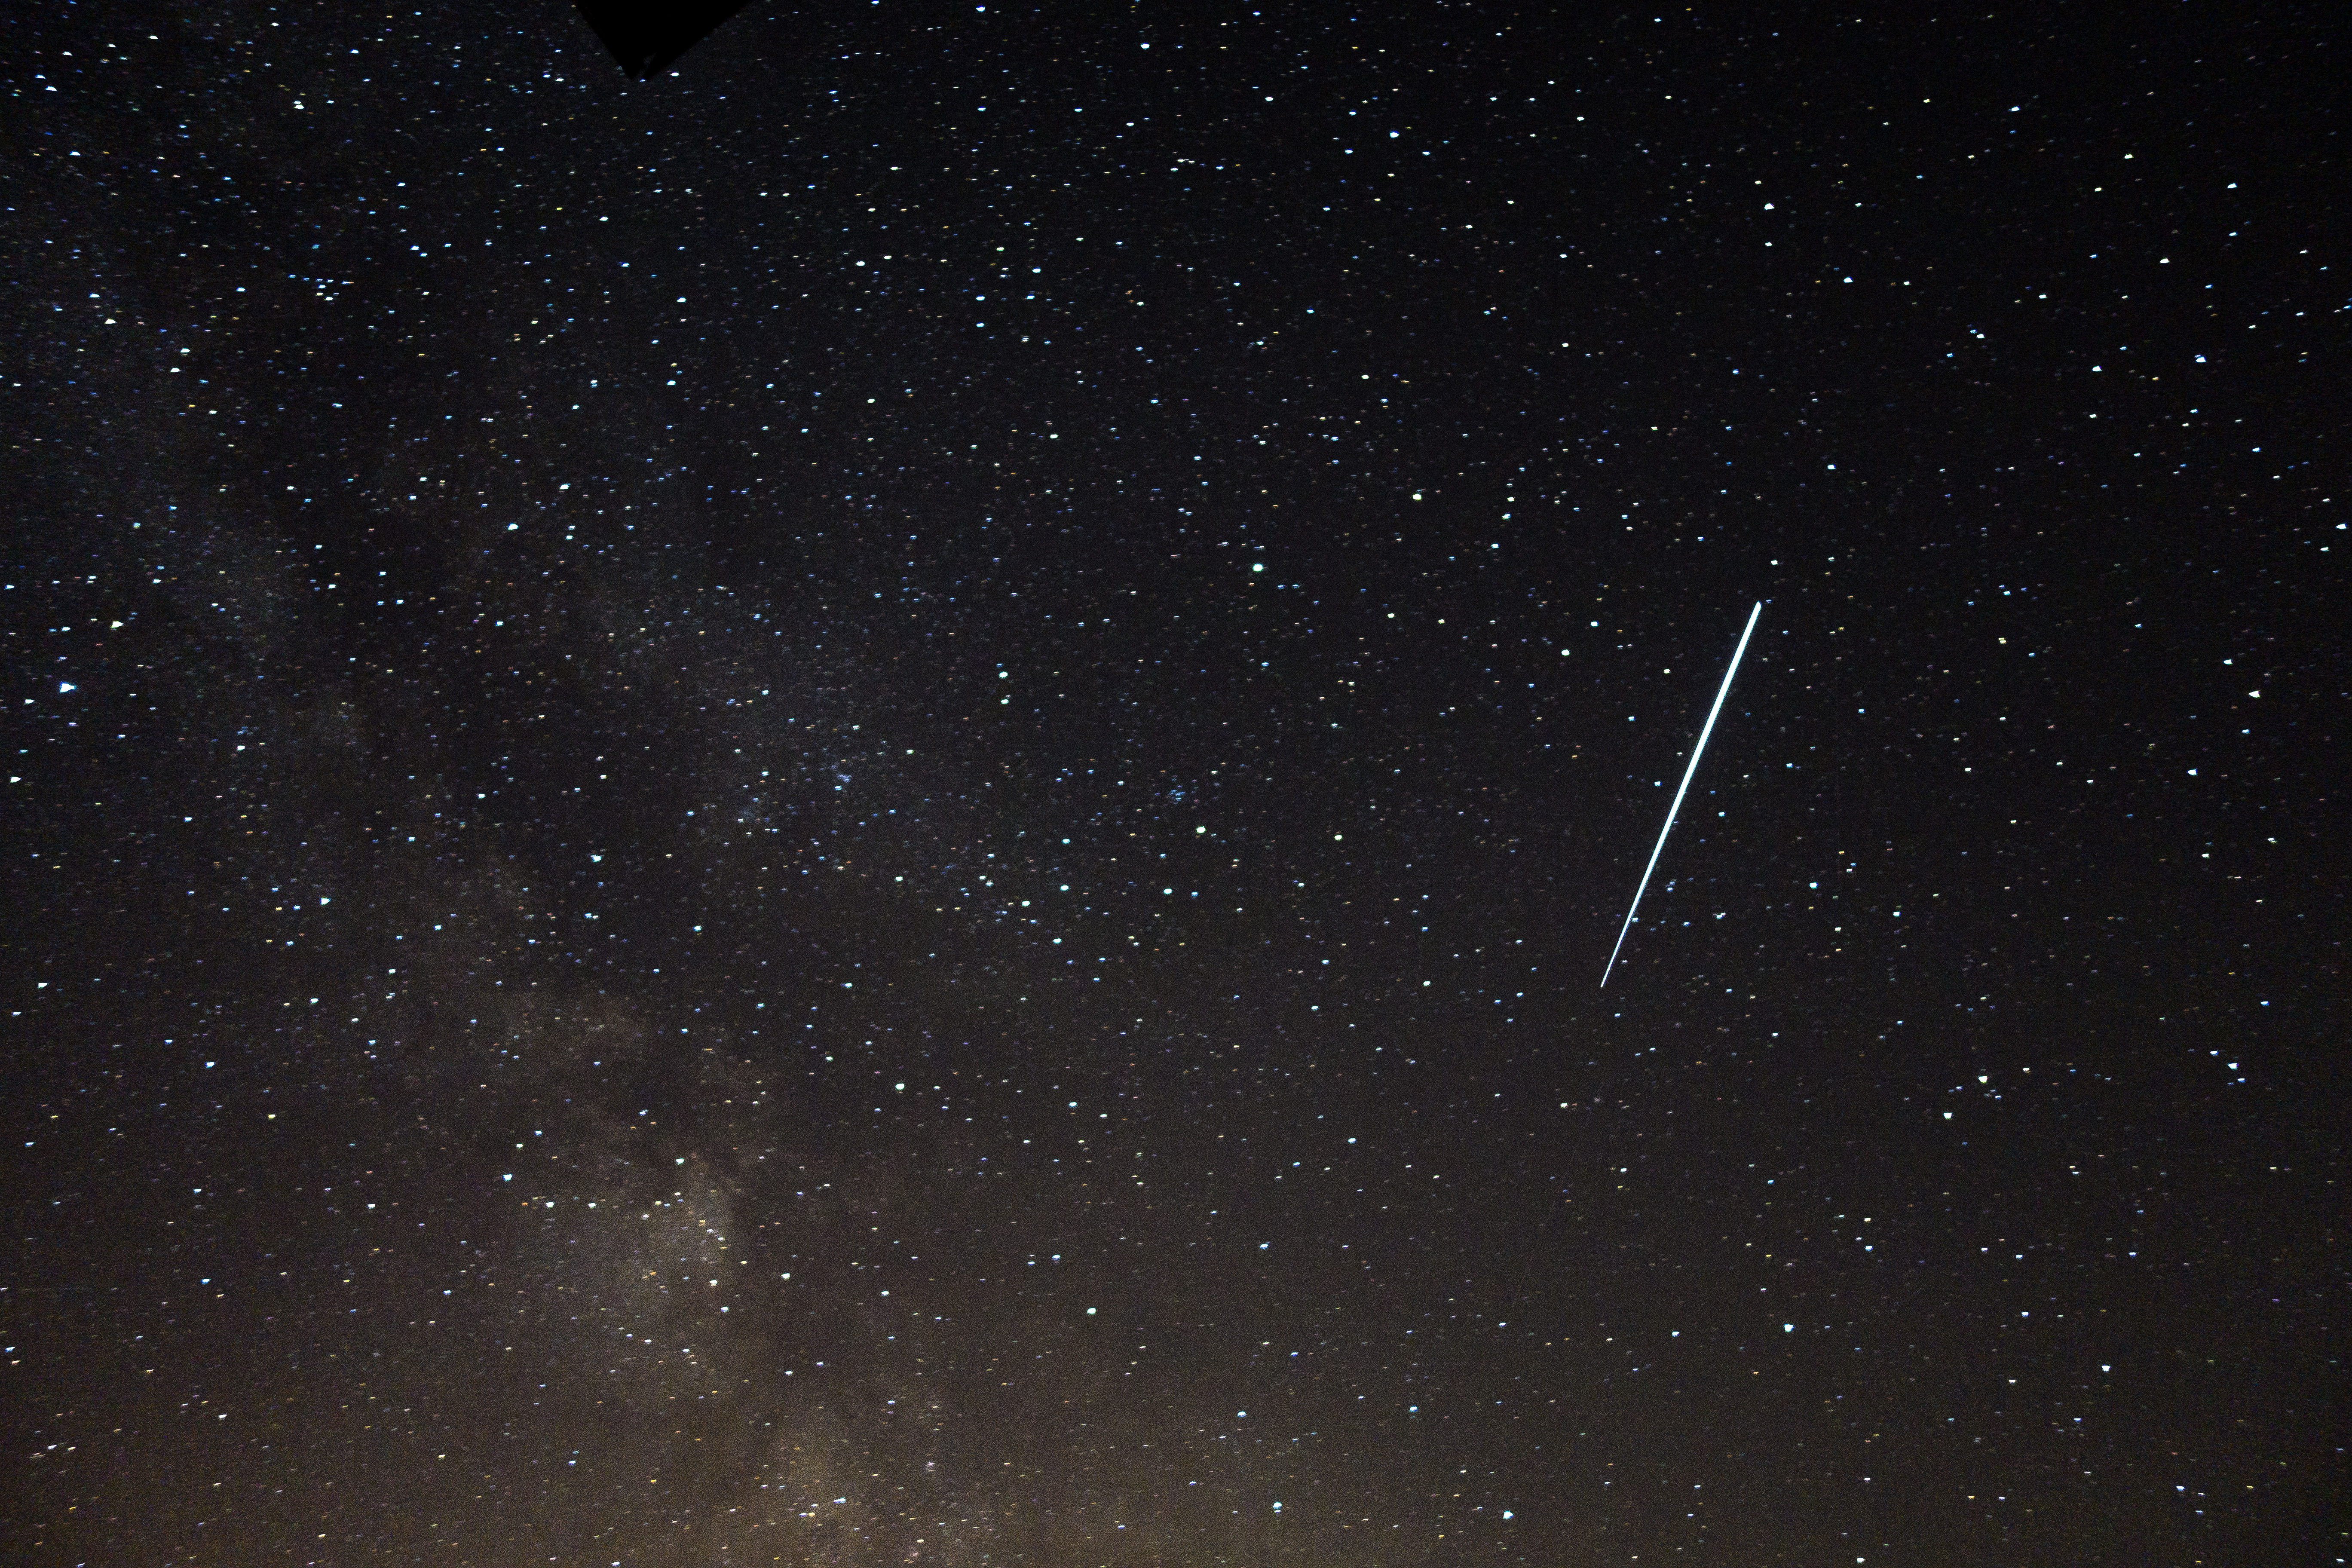
starry, sky, satellite, atmosphere, night, astronomical object, star, galaxy, darkness, astronomy, constellation, meteoroid, space, universe, midnight, milky way